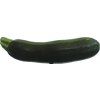
Label: dark_zucchini